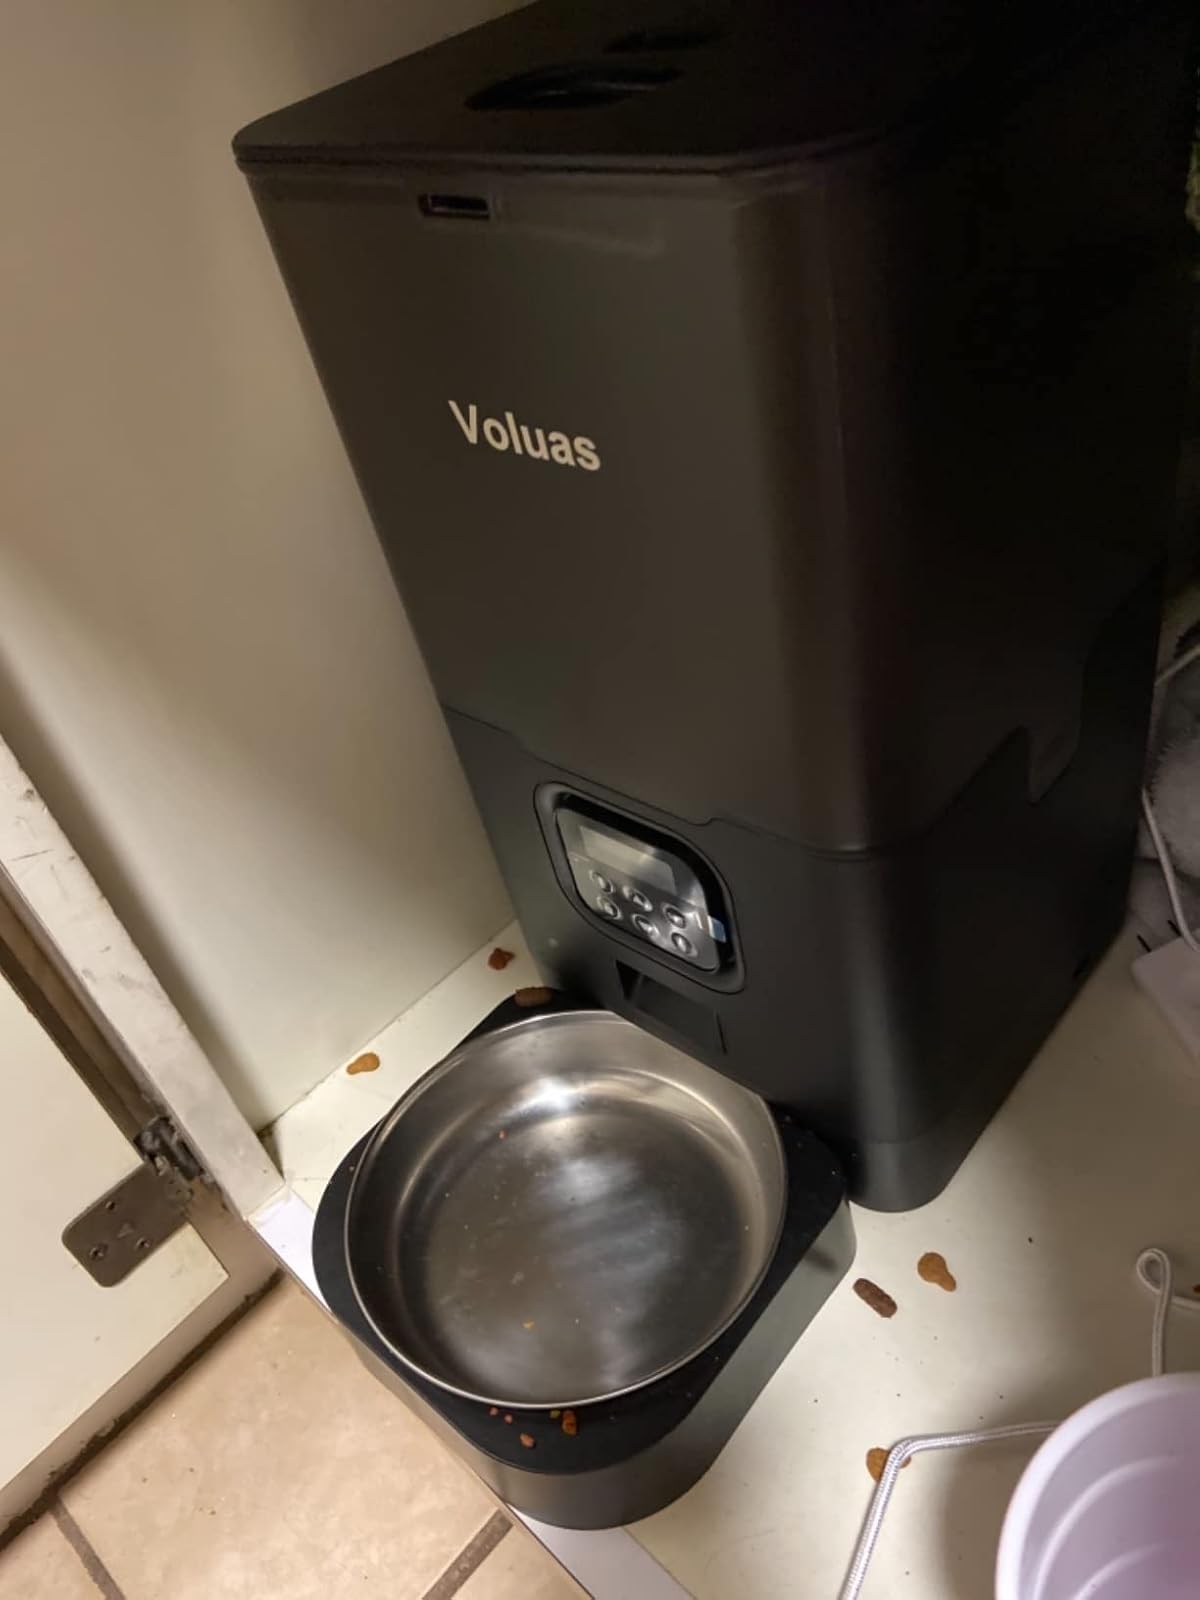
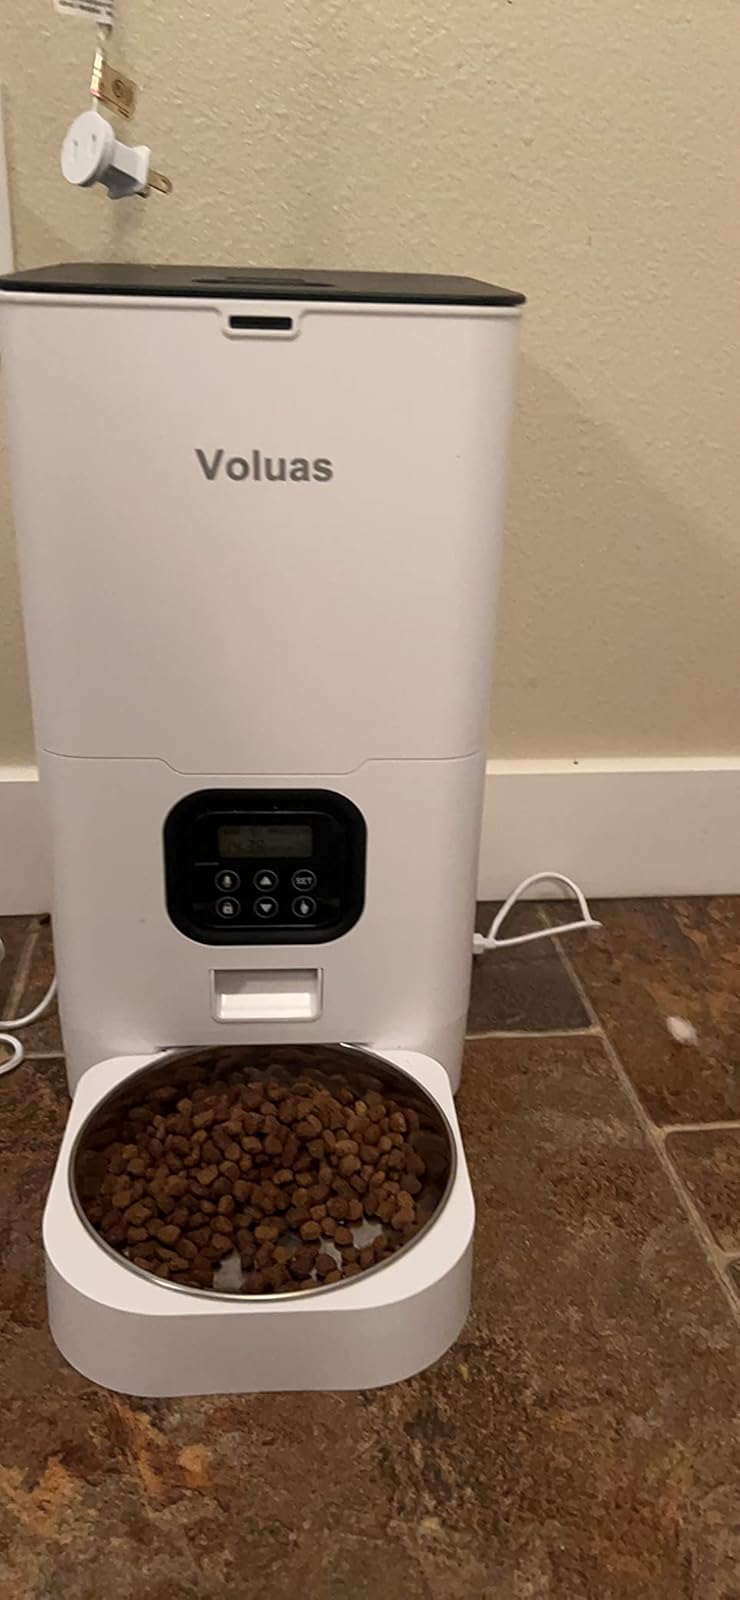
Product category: items_feeder
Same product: no